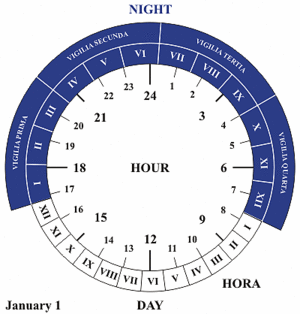
Une heure temporaire est une heure ancienne égale au douzième de l'intervalle de temps compris entre le lever et le coucher du Soleil, quelle que soit la saison.
L'heure en France métropolitaine est, l'hiver, l'heure normale d'Europe centrale c'est-à-dire celle du fuseau horaire UTC+01:00 ; l'été c'est l'heure avancée d'Europe centrale c'est-à-dire celle du fuseau horaire UTC+02:00. La France métropolitaine vit à cette heure avancée du dernier dimanche de mars au dernier dimanche d'octobre.